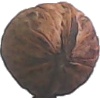
Label: walnut